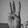
ASL letter: W